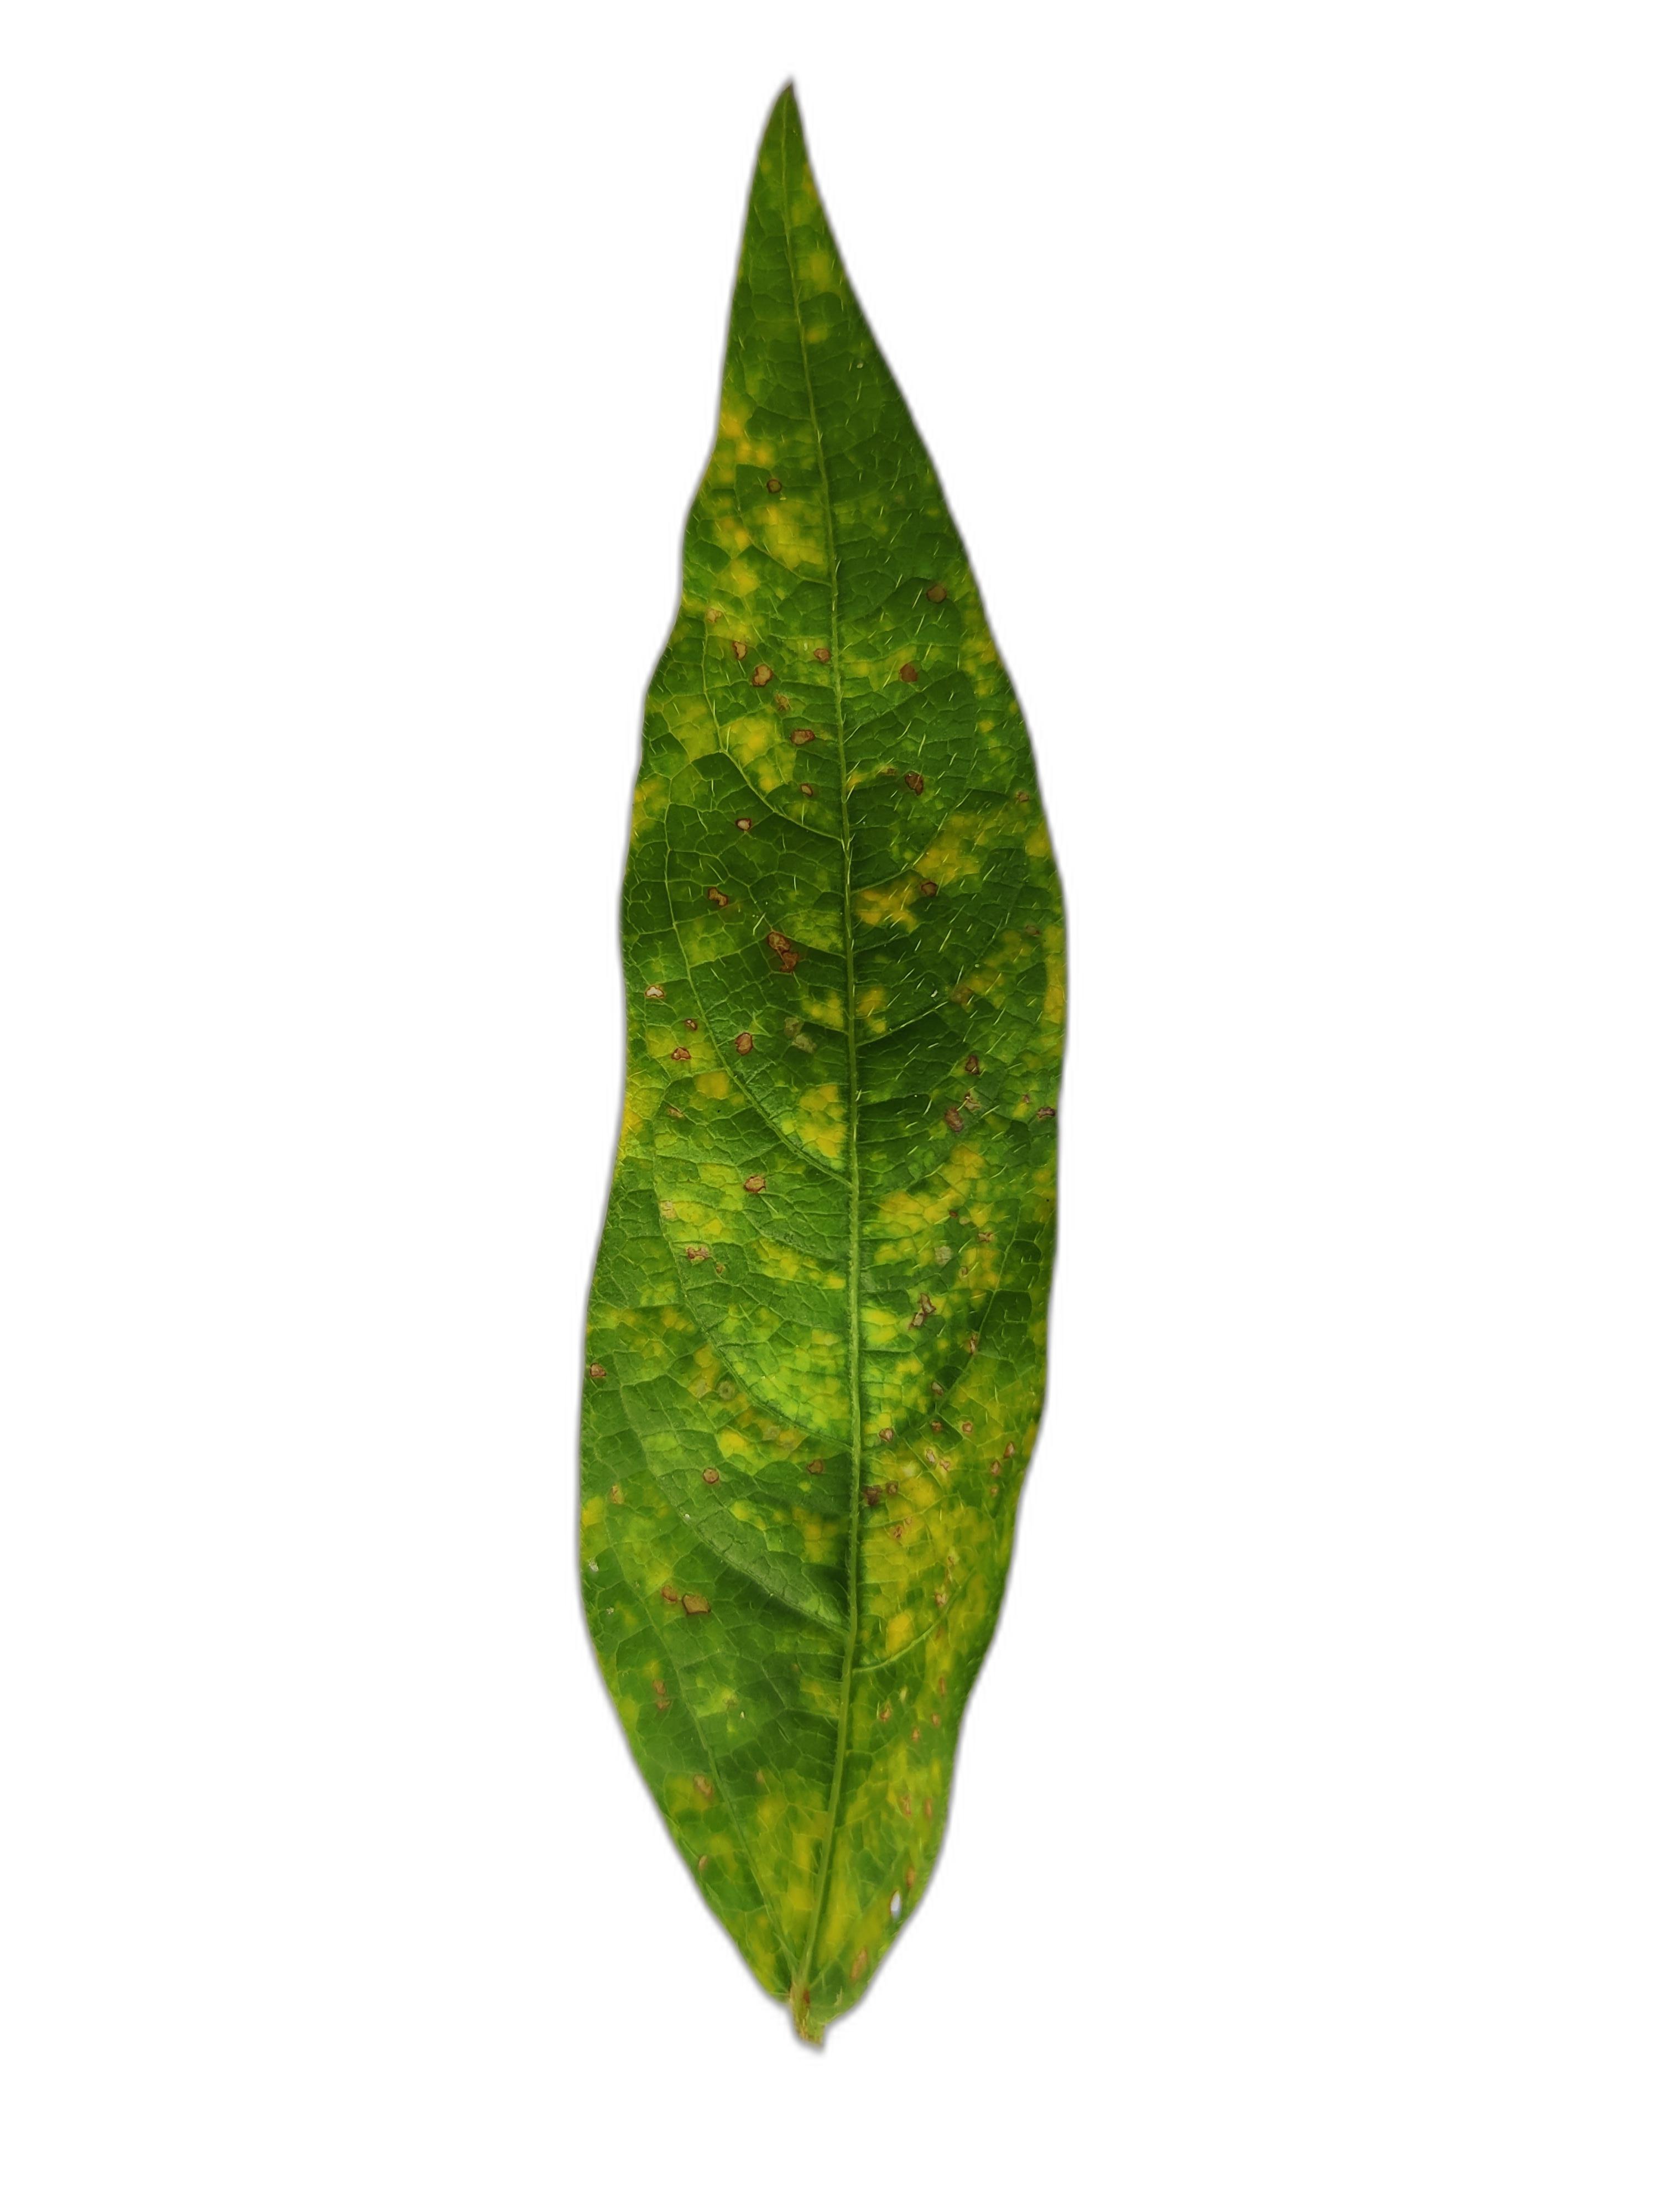
Label: Yellow Mosaic